KVIT

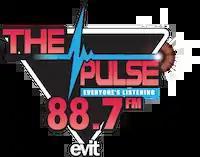
Previous logo

The station was licensed to the Arizona Community Media Foundation, then-operator of Radio Phoenix, but in early 2015, AZCMF sold the station to the East Valley Institute of Technology, which already owned KVIT (90.7 FM) in Apache Junction, for $700,000.